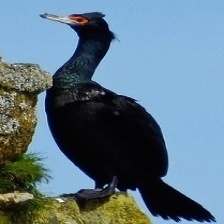
Species: RED FACED CORMORANT
Scientific name: PHALACROCORAX URILE